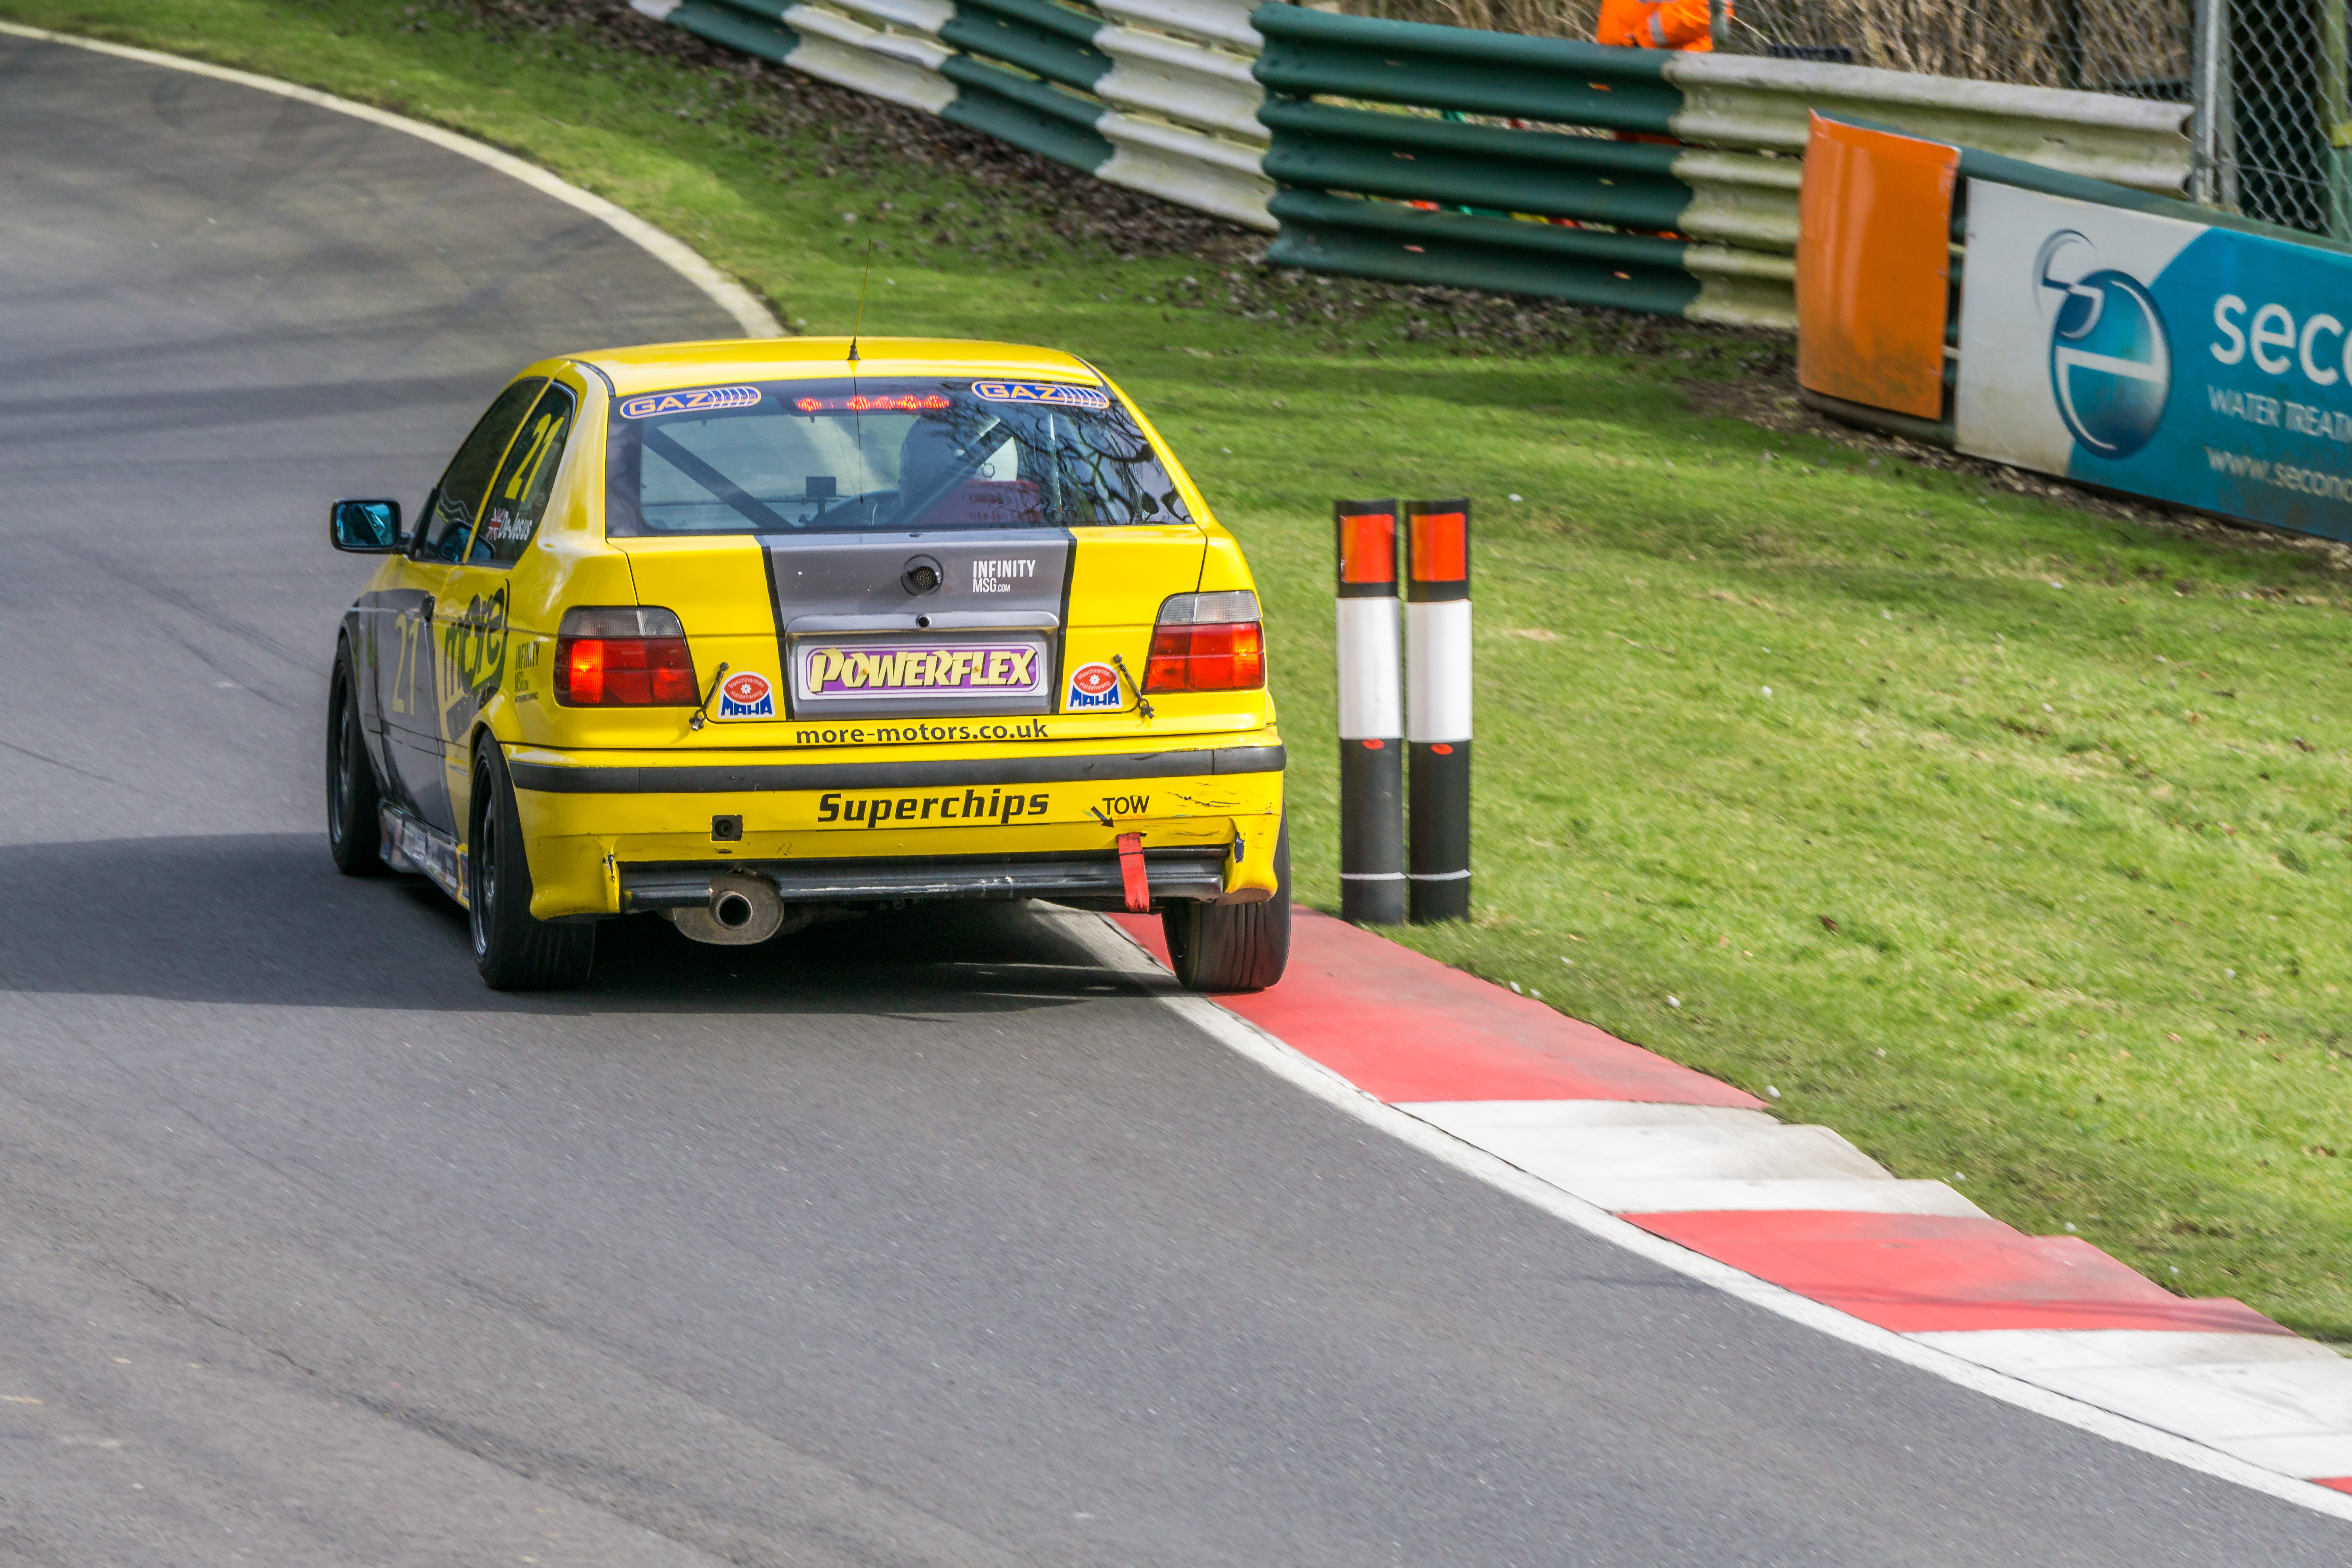
track, car, vehicle, park, sports car, race car, 2016, race, sports, racing, sony, day, race track, february, motorsport, ilce6000, trackday, 28th, cadwell, opentrack, touring car, auto racing, automobile make, stock car racing, rallycross, rallying